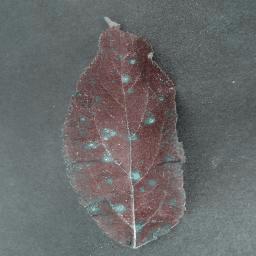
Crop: apple
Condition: cedar_rust